Dayr Sunayd

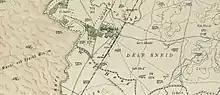
Dayr Sunayd 1931 1:20,000

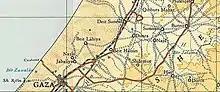
Dayr Sunayd 1945

In the 1922 census of Palestine, conducted by the British Mandate authorities, "Dair Sunait" had a population of 356 inhabitants, all Muslims, increasing in the 1931 census to 475, still all Muslim, in 103 houses.